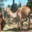
Label: camel